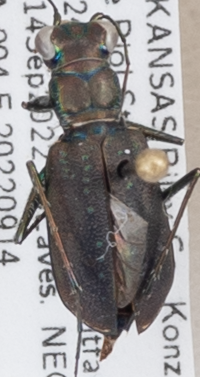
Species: Cicindela punctulata punctulata
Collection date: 2022-09-14
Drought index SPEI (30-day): -0.408
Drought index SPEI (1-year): -0.54
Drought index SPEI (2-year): -0.39